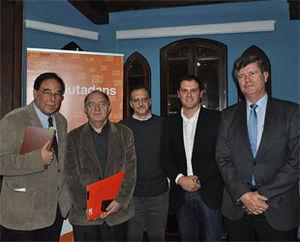
Francesc de Carreras Serra, né en 1943 à Barcelone, est un juriste espagnol. Il est professeur des universités de droit constitutionnel à l'Université autonome de Barcelone. Il est le fils de Narcís de Carreras.